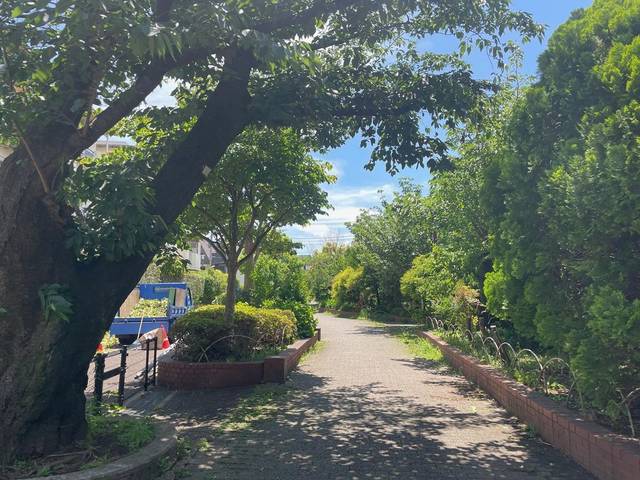
Region: Japan
Coordinates: 35.639, 139.686